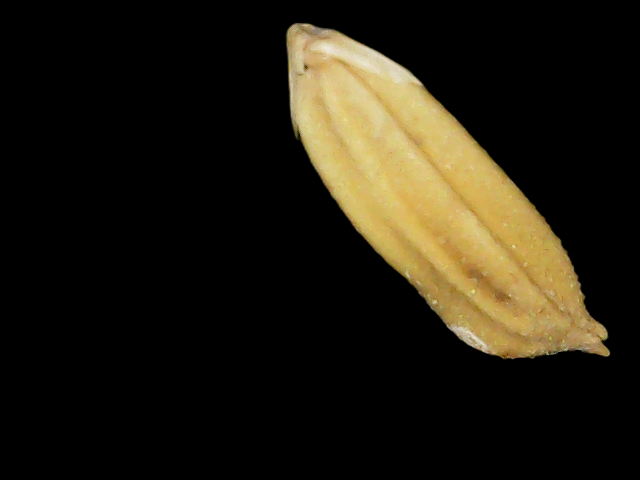
Rice variety: Binadhan24